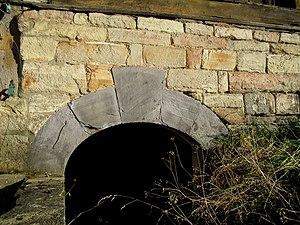
Tannerie Kalpers (Malmedy)
Depuis plusieurs siècles, grâce à sa situation géographique, Malmedy fut un important centre de tannage : au cœur de forêts de la Haute-Ardenne, la commune disposait d'une source non négligeable d’écorce de chêne ; deux rivières lui fournissaient l'eau et l’énergie hydraulique nécessaires aux moulins à tans ; enfin l'élevage – notamment les bêtes à cornes – donnait accès à la principale matière première, la peau animale.